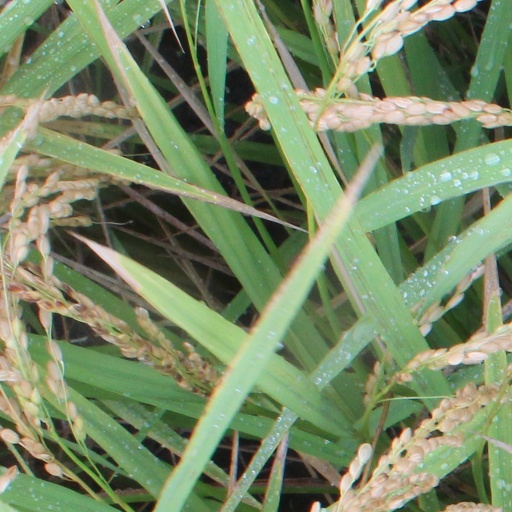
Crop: rice